Eurasian Economic Union

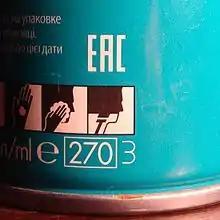
The Eurasian Conformity mark EAC

The Treaty on the Eurasian Economic Union (EAEU Treaty) entered into force on 1 January 2015.